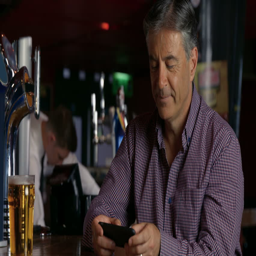
man having a pint at the bar in high quality 4k format